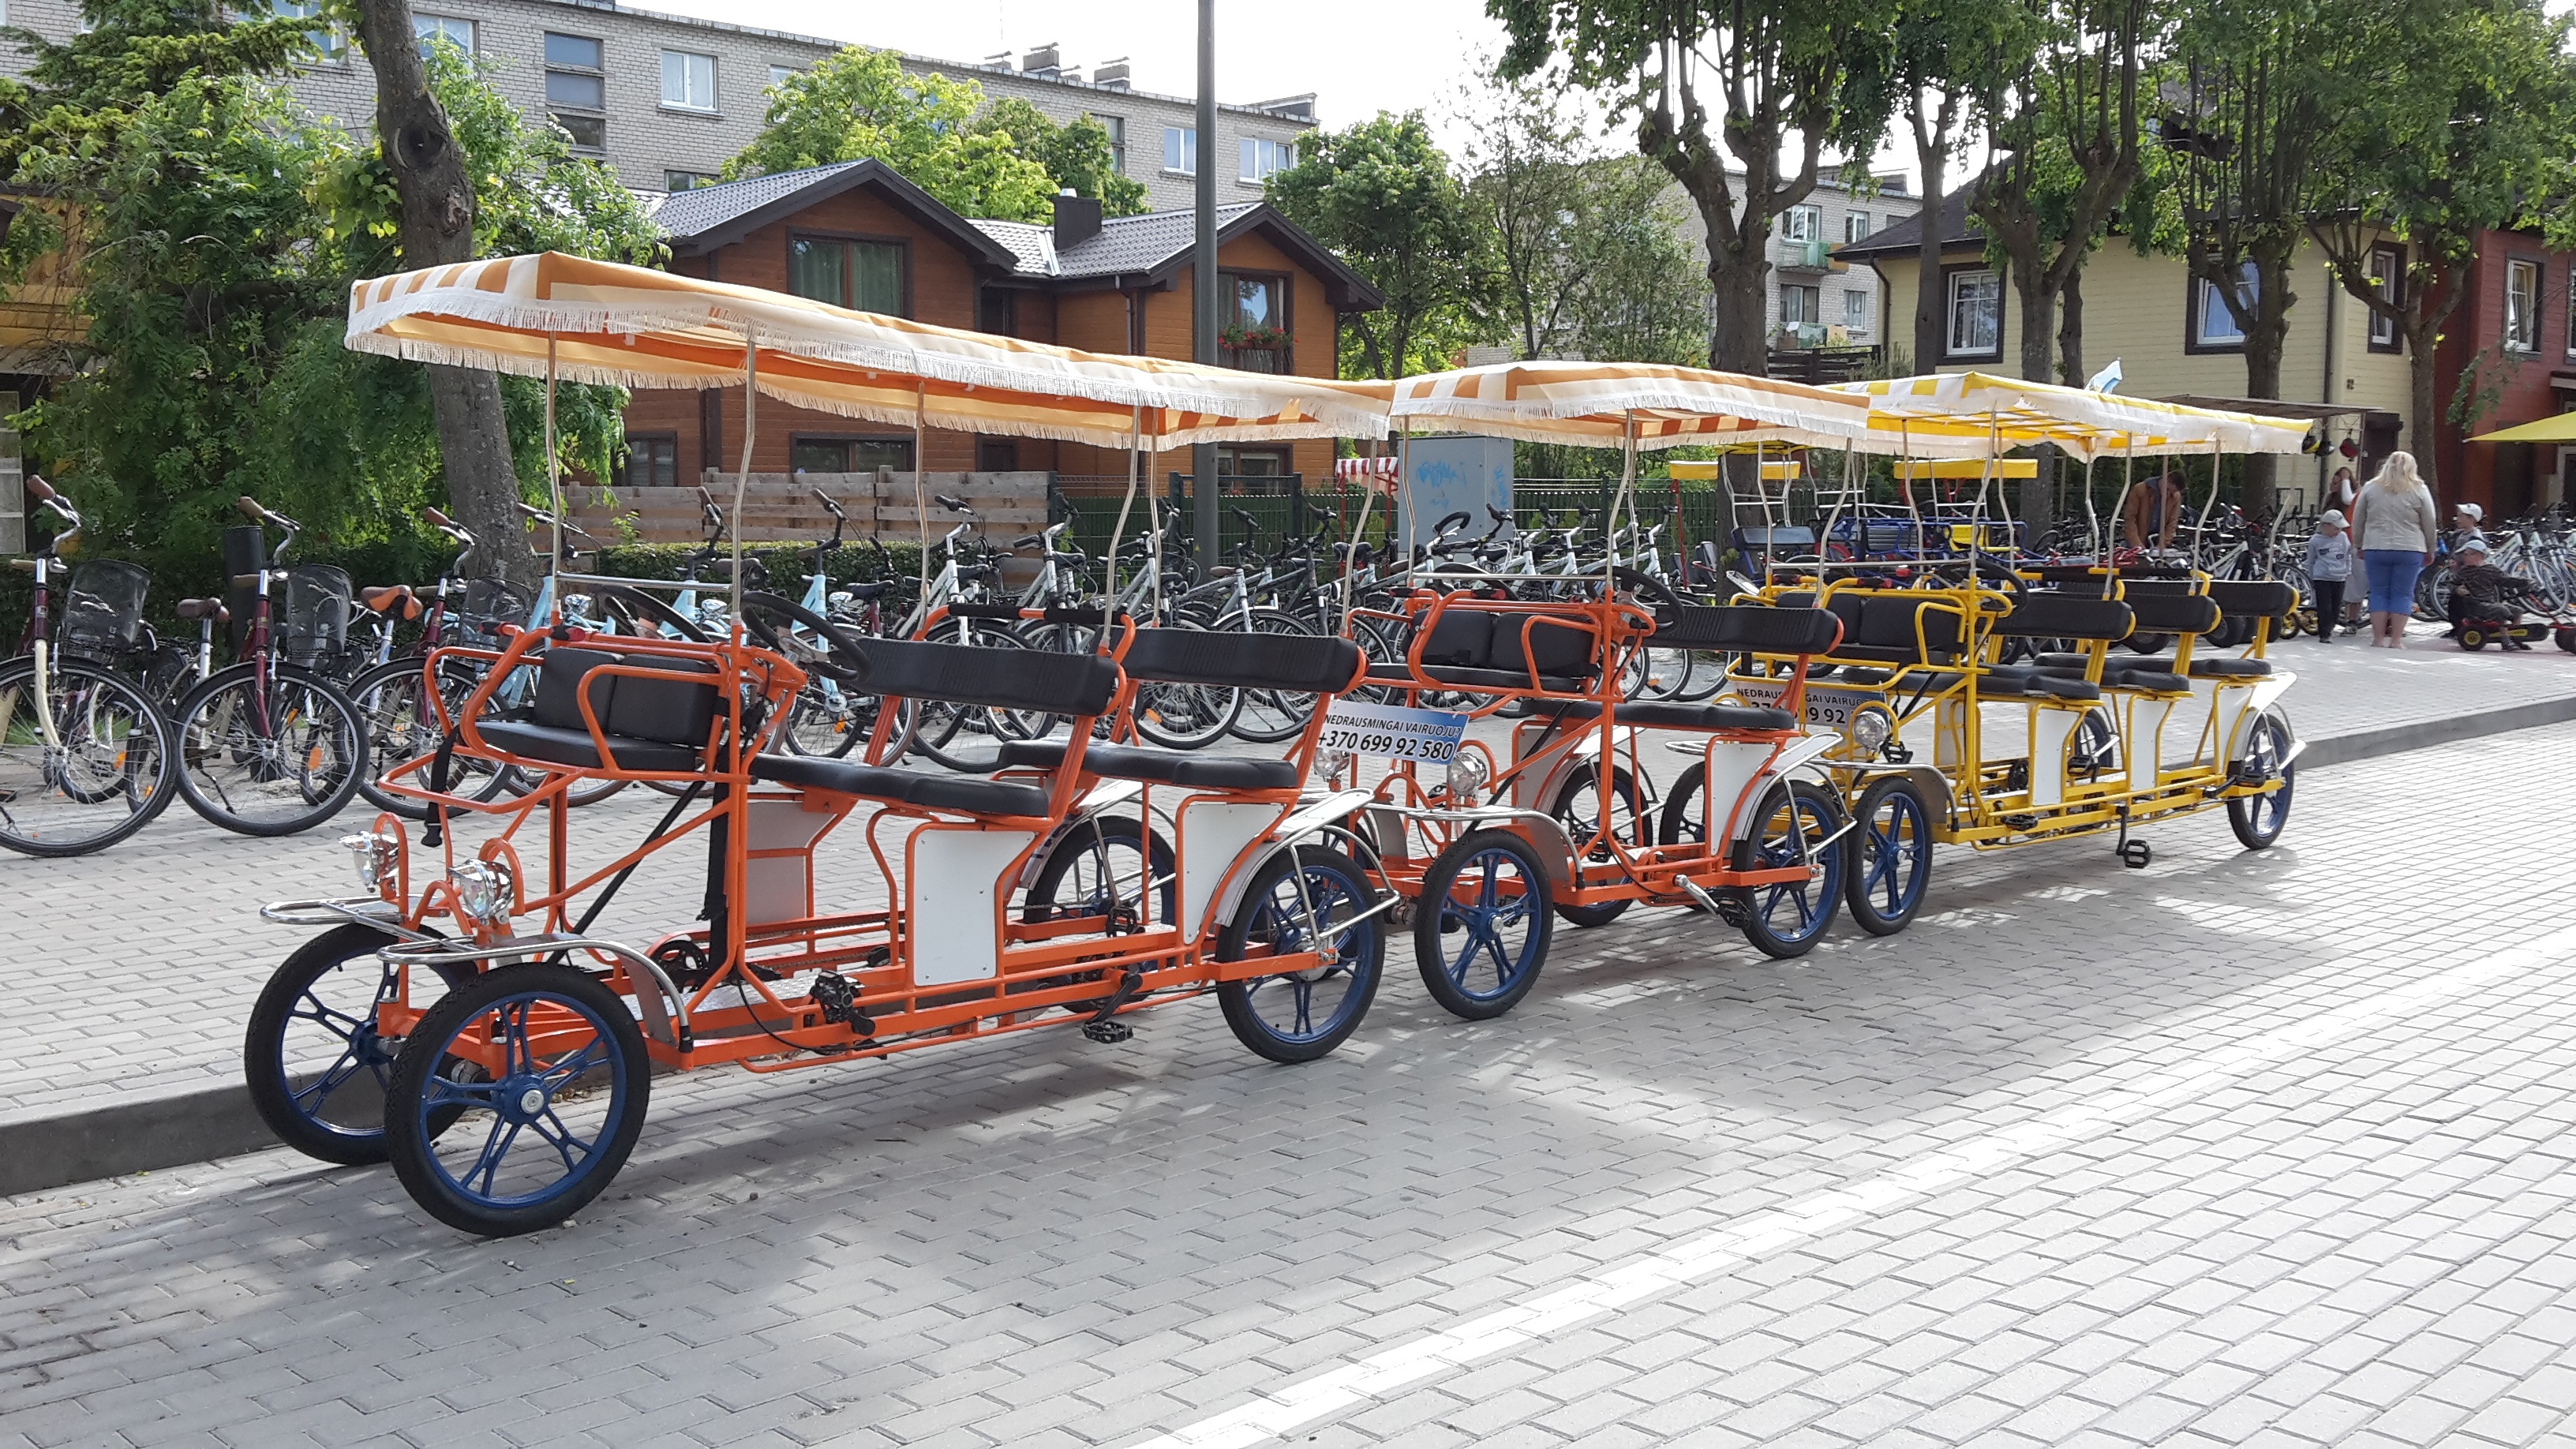
cart, skate, bike, transport, vehicle, carriage, lithuania, rickshaw, for children, palanga, mode of transport